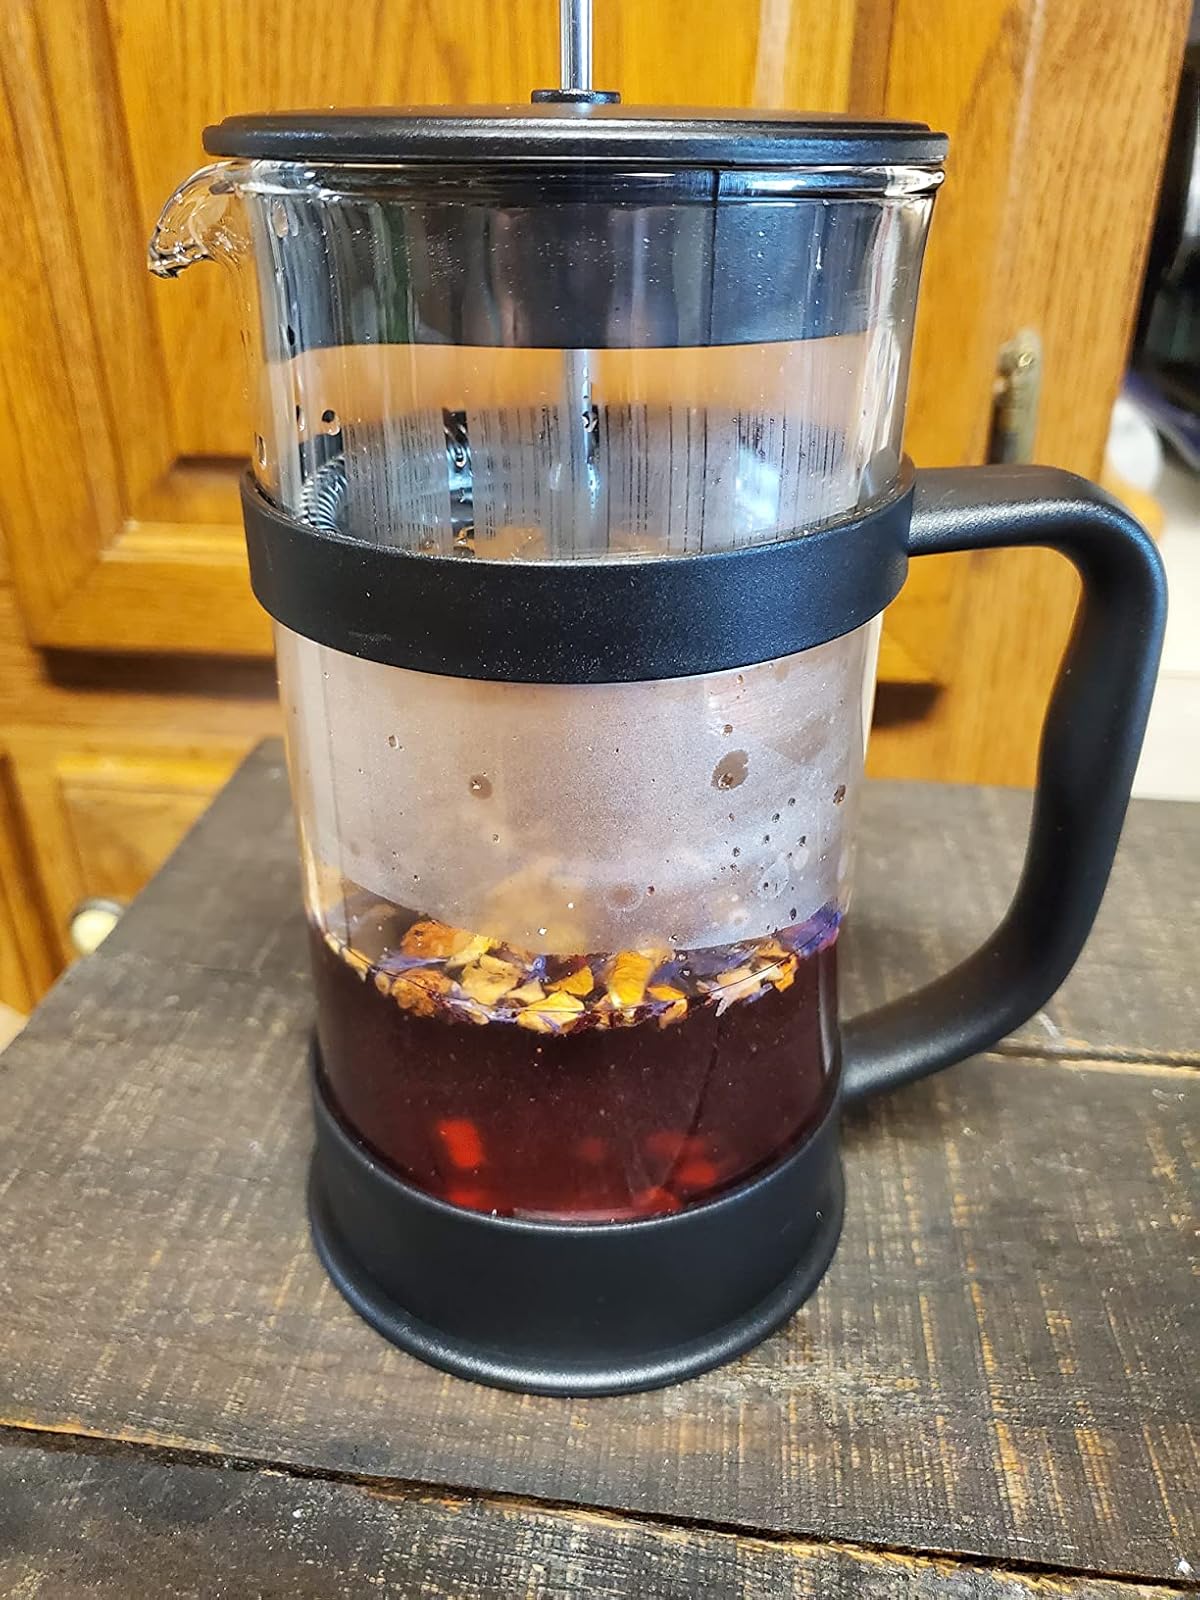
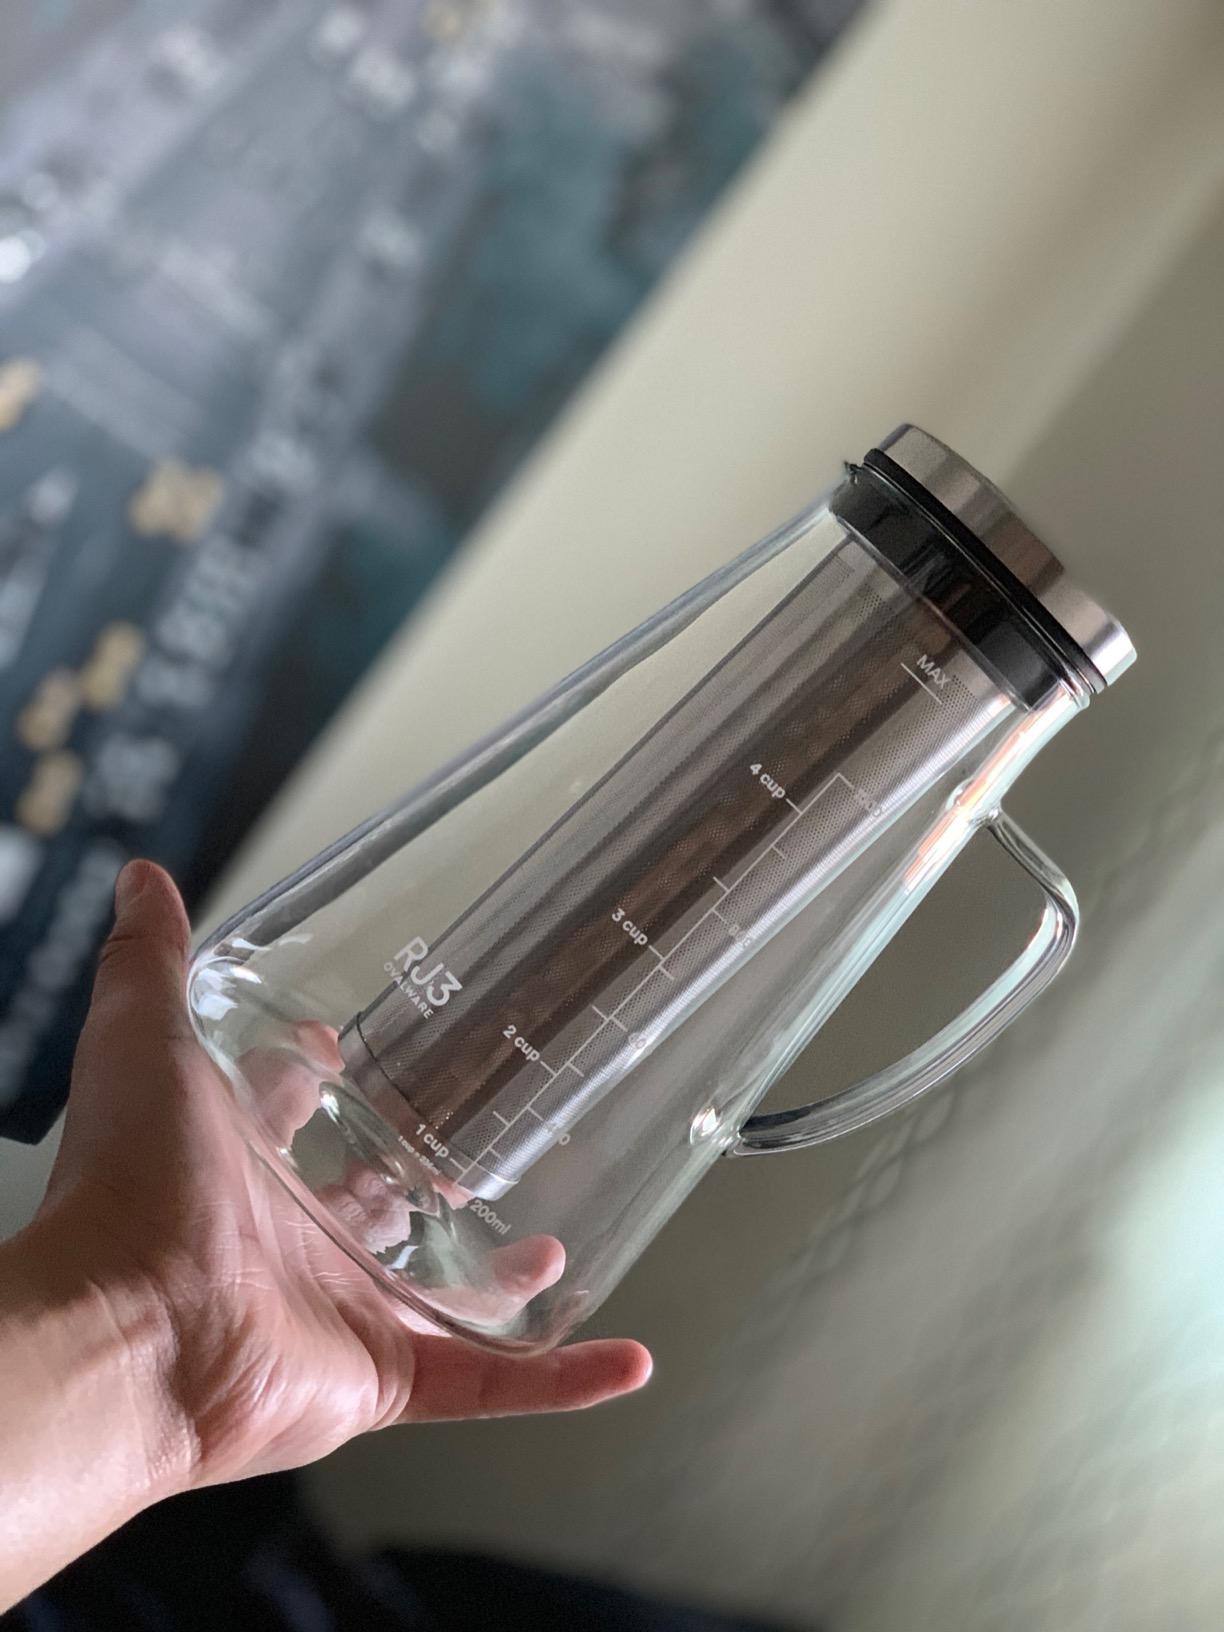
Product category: items_tea
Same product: no